Obaidullah Aleem

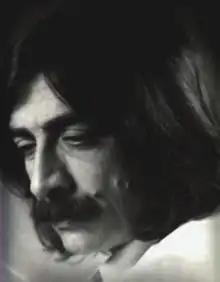

Obaidullah Aleem (12 June 1939 – 18 May 1998) was a Pakistani poet of Urdu language.